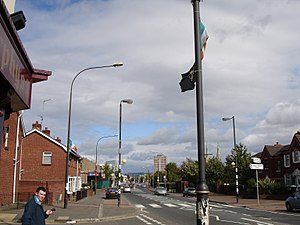
Falls Road
Falls Road i Belfast
Falls Road er hovedvejen gennem det vestlige Belfast i Nordirland og går fra Divis Street i Belfasts centrum til Andersonstown i de vestlige forstæder. Hovedparten af beboerne i kvarteret langs vejen er katolikker og republikanere, og IRA have betydelig opbakning i kvarteret under den nordirske konflikt 1969-98. Falls Road er adskilt fra det overvejende protestantiske nabokvarter omkring Shankill Road af barierer kaldet fredsmure.